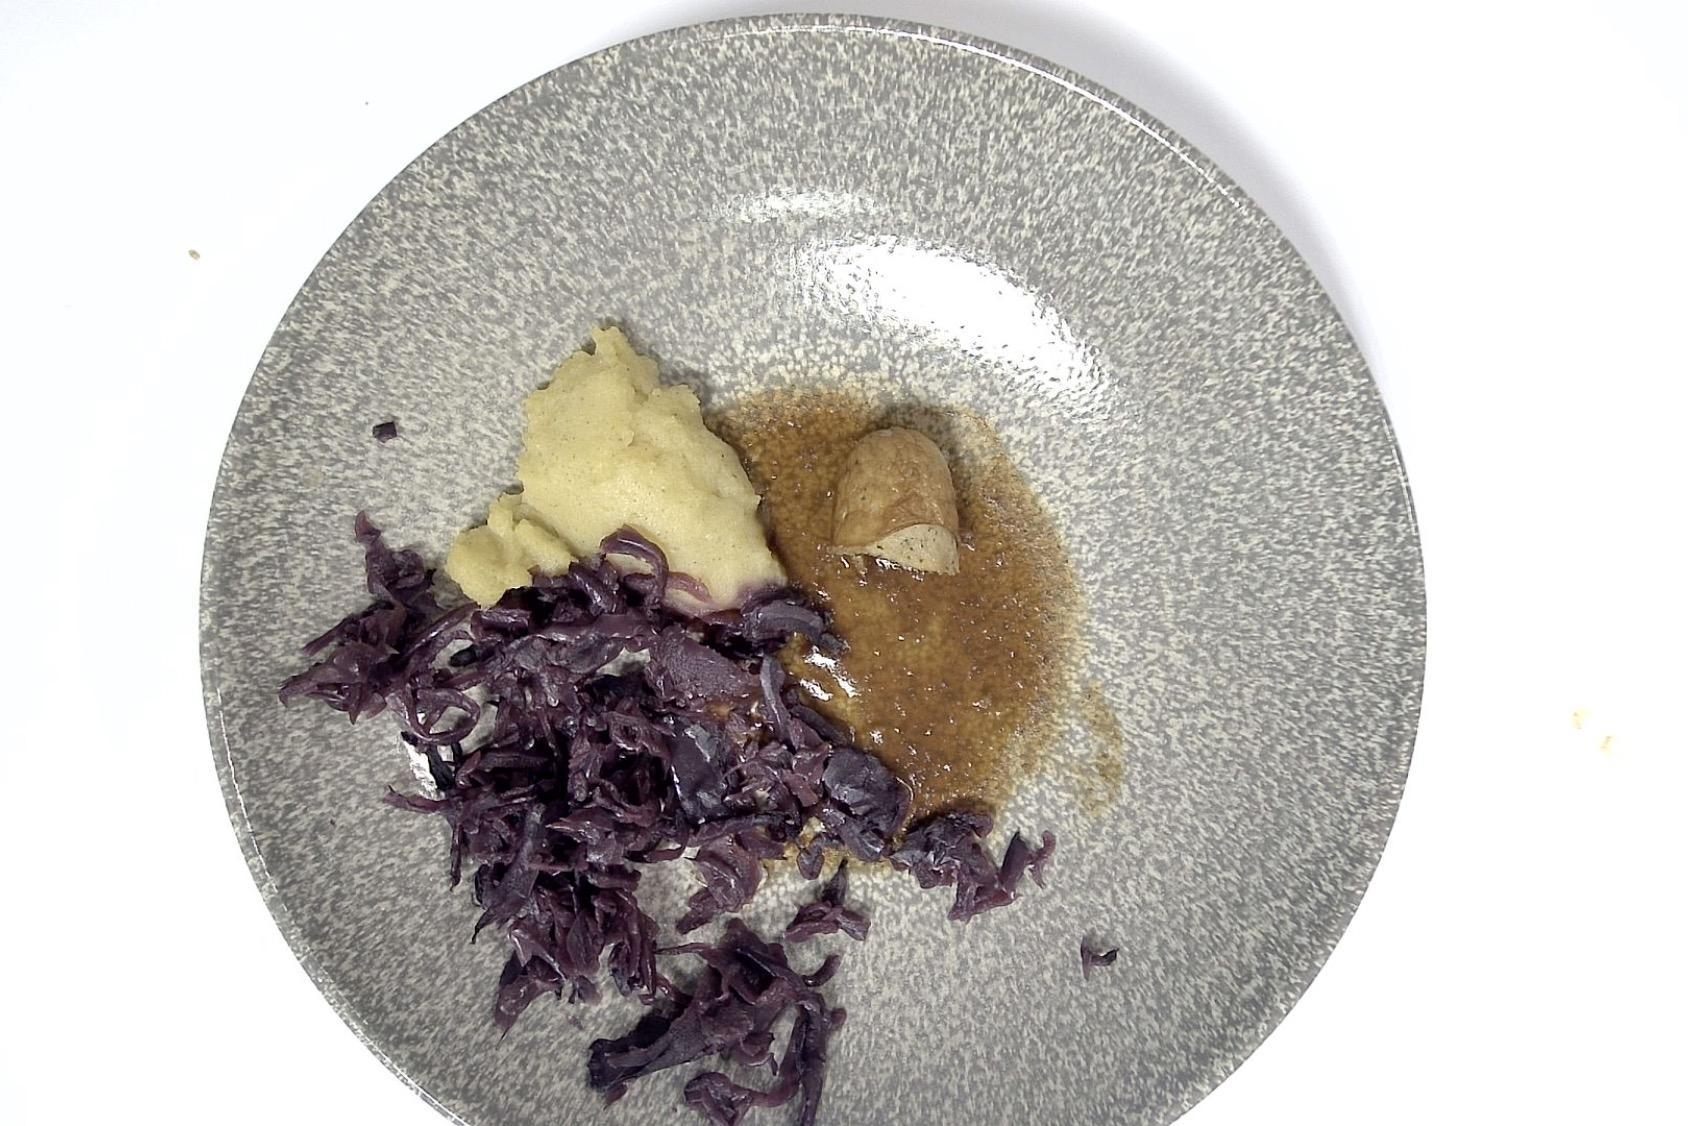
Gericht: Rostbratwurst mit Rotkohl , Kartoffelpüree , Braune Sauce
Portionsgröße: Normale Portion
Zutaten: Kartoffelpüree , Rotkohl, Braune Sauce , Rostbratwurst
Gewicht vorher: 300 g
Kalorien vorher: 360,980 kcal
Gewicht nachher: 214 g
Kalorien nachher: 257,499 kcal